Lords of the Night

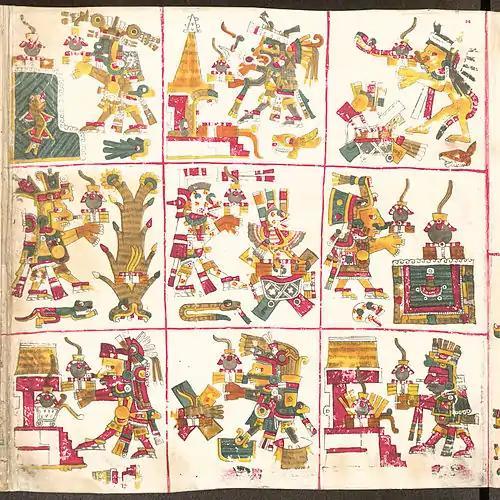
Lords of the Night in Codex Borgia (1a) Tlaloc, (1b) Tepeyollotl, (1c) Tlazolteotl, (2a) Centeotl, (2b) Mictlantecuhtli, (2c) Chalchiuhtlicue, (3a) Piltzintecuhtli, (3b) Tezcatlipoca, (3c) Xiuhtecuhtli. The actual reading order of the panels is boustrophedon and begins in the bottom right: 3c, 3b, 3a, 2a, 2b, 2c, 1c, 1b, 1a.

In Mesoamerican mythology the Lords of the Night are a set of nine deities who each ruled over every ninth night forming a calendrical cycle. Each lord was associated with a particular fortune, bad or good, that was an omen for the night that they ruled over.